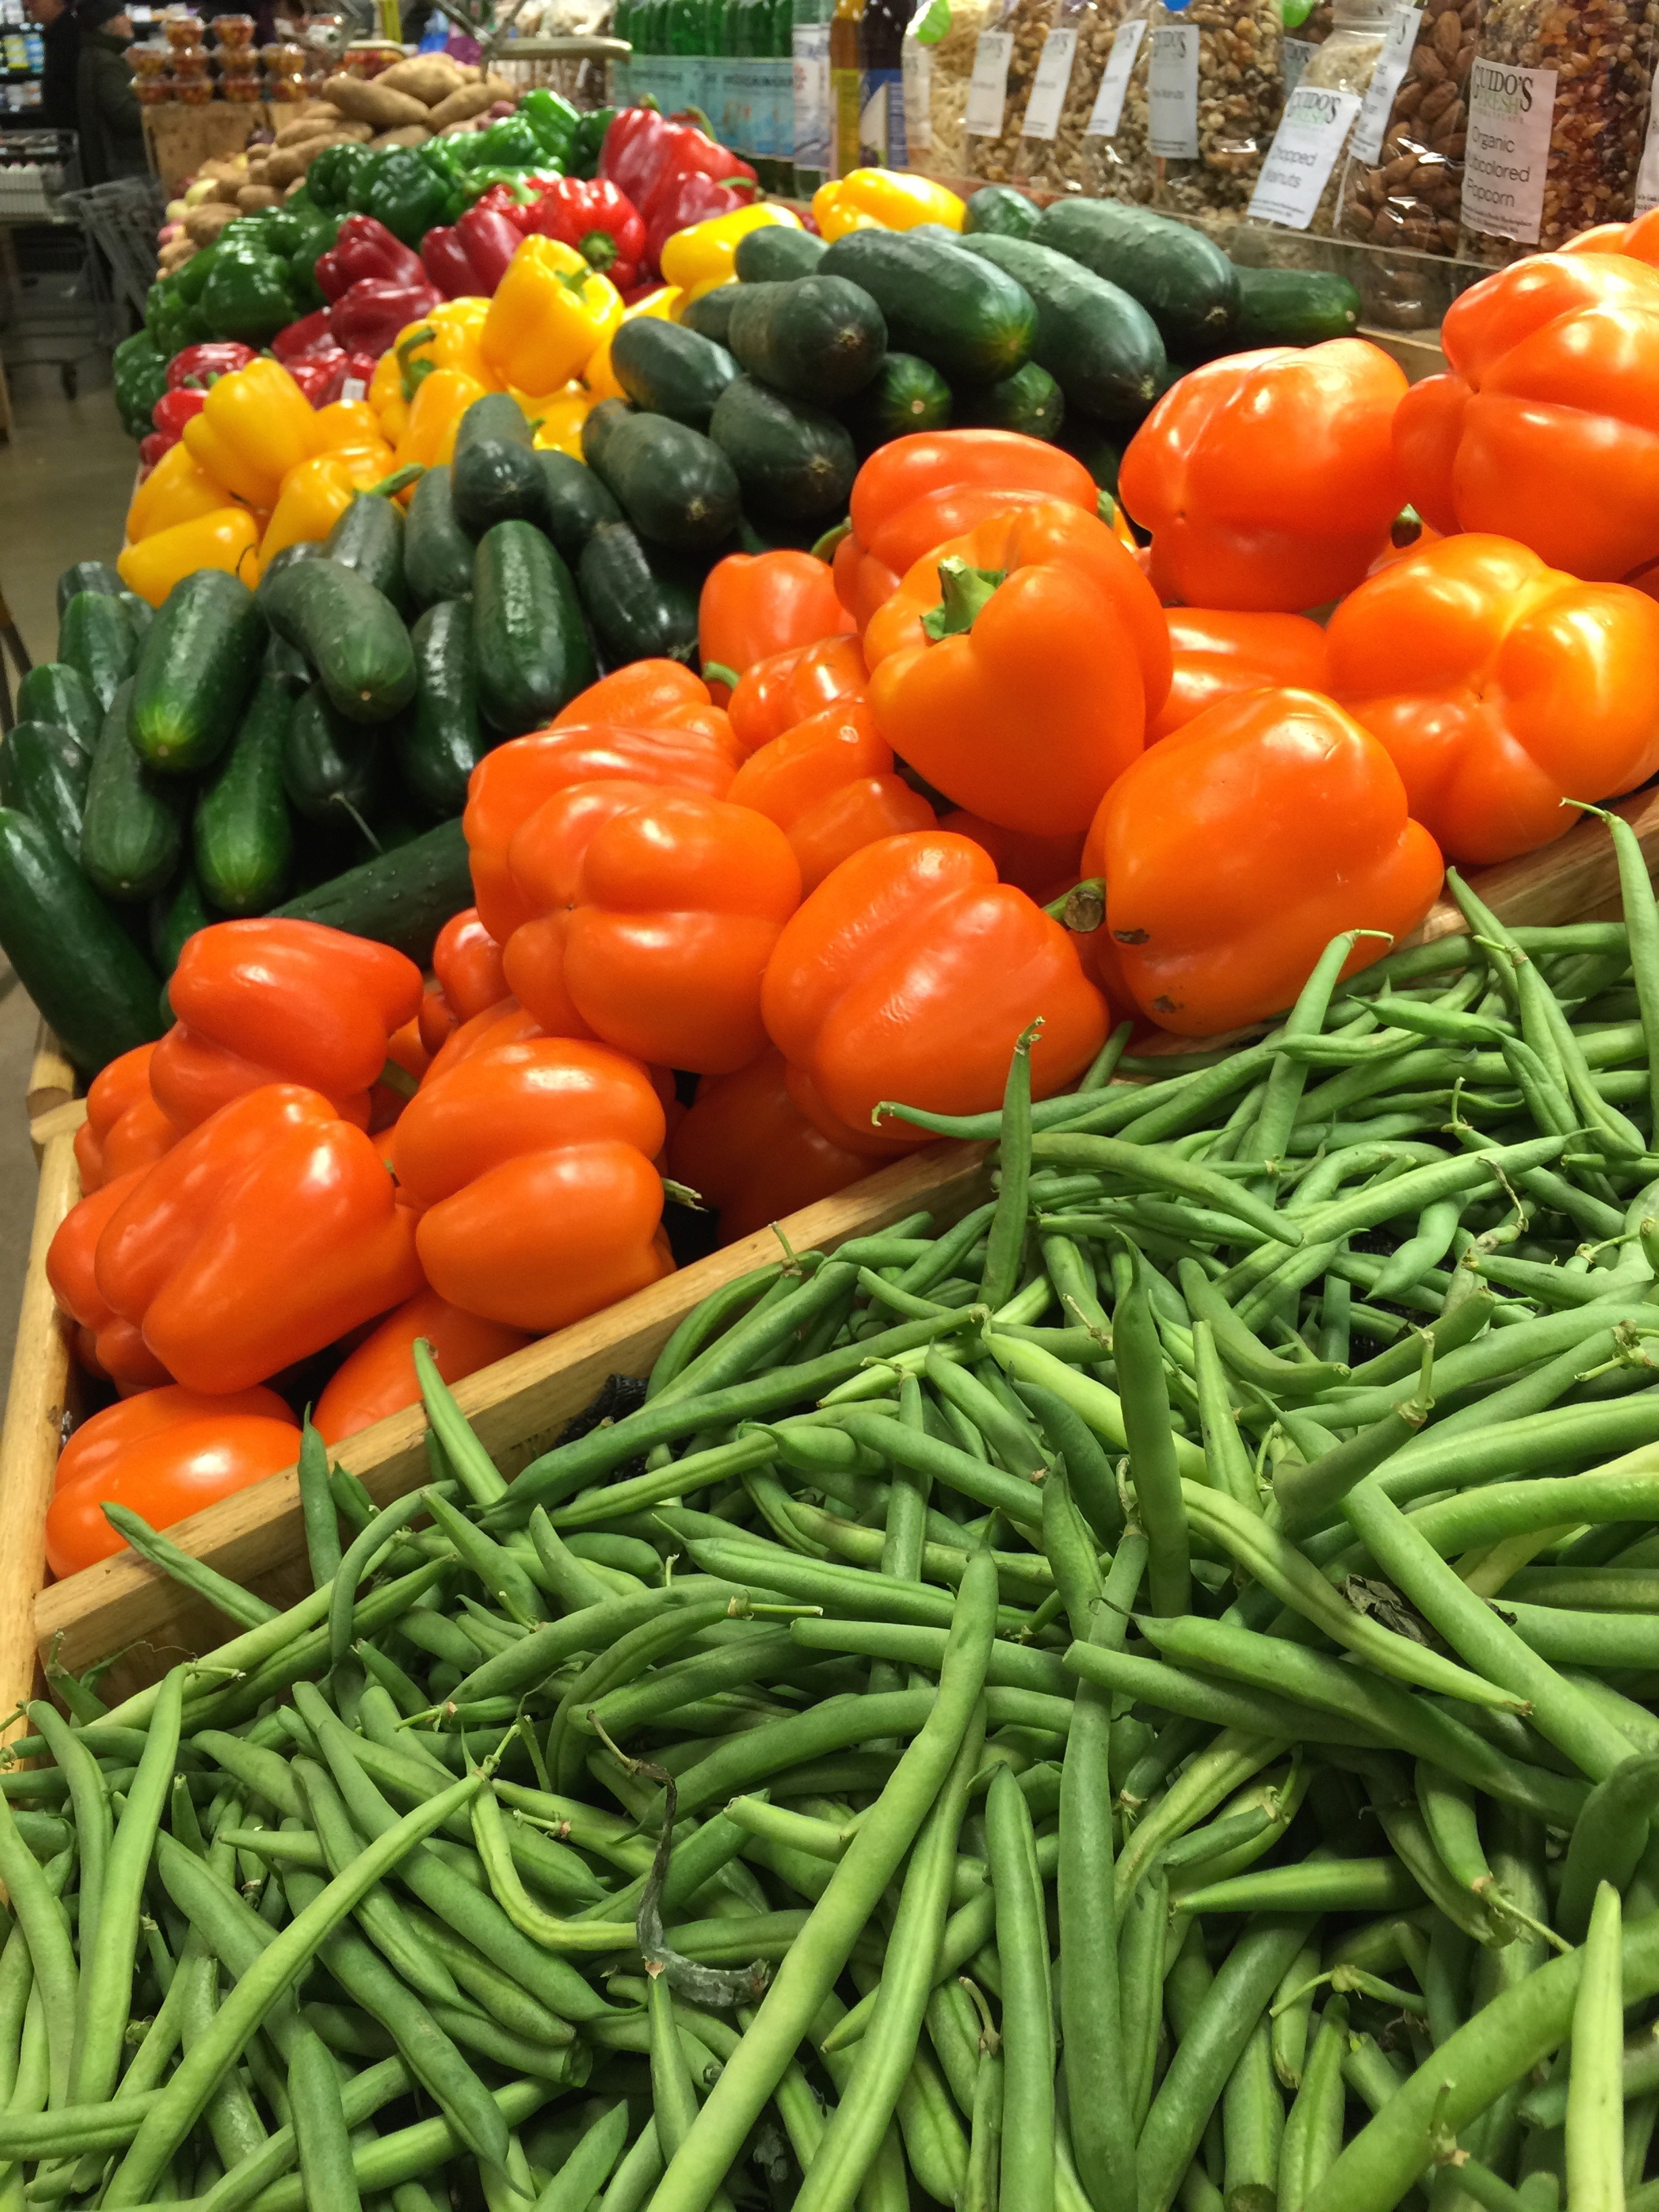
plant, fruit, food, green, red, produce, vegetable, healthy, peppers, beans, flowering plant, land plant